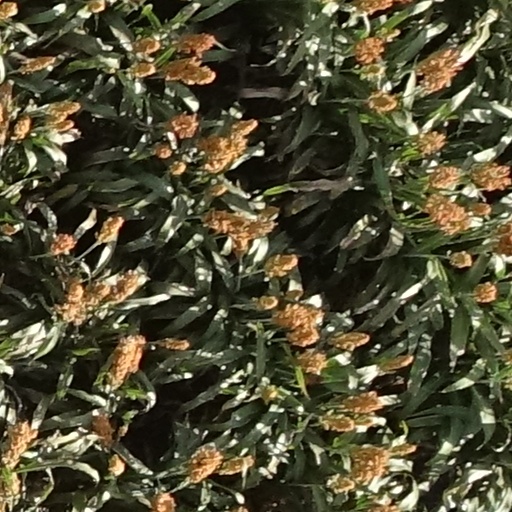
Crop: sorghum